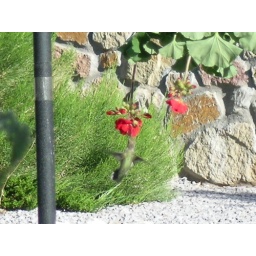
geranium plant in the upside down pot